5 ft 3 in gauge railways

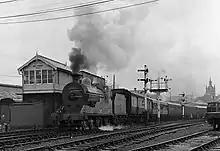
RPSI Steam train leaving Great Victoria Street station, 1975

Before the advent of diesel and electric traction, one of the advantages of the broader Irish gauge compared to was that more space between steam locomotive frames allows for a bigger firebox, enabling generation of more steam.